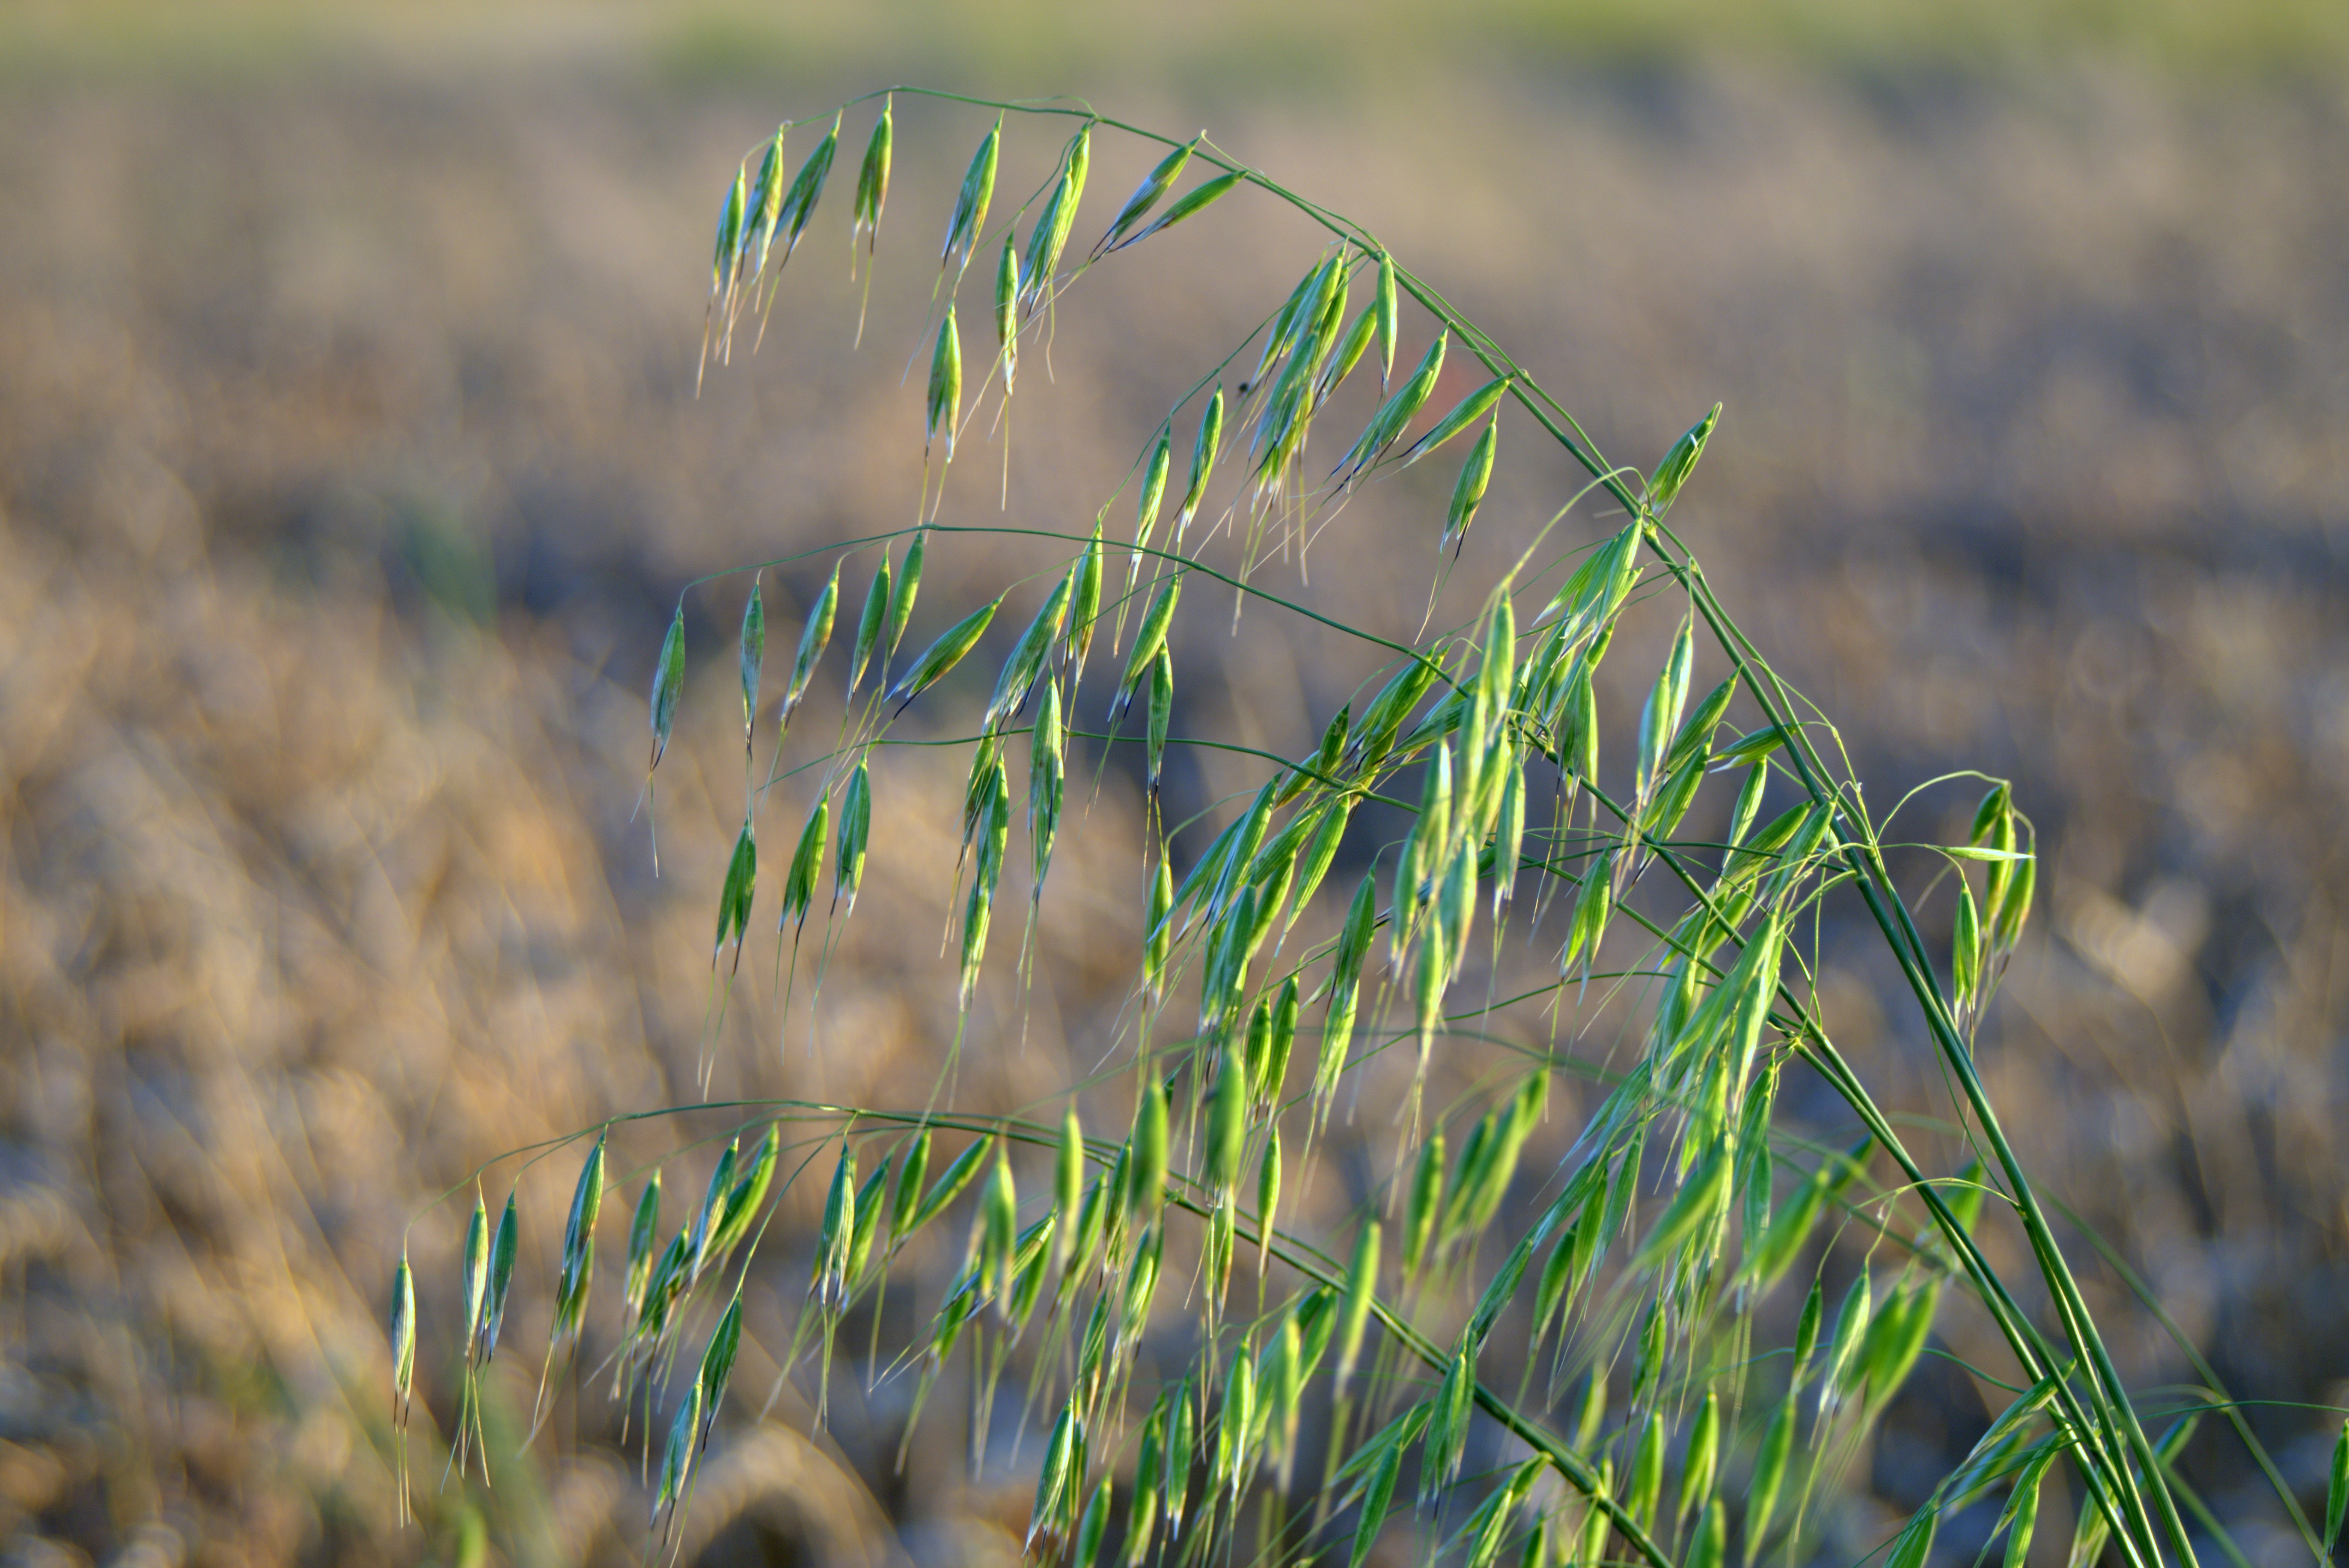
tree, water, nature, forest, grass, branch, plant, sunset, field, lawn, meadow, prairie, sunlight, leaf, flower, frost, summer, wildlife, green, autumn, corn, soil, agriculture, garden, flora, plants, wildflower, close up, blade of grass, fields, grassland, wetland, collections, habitat, the sun, ecosystem, false, macro photography, harvest festival, oats, meadow grass, natural environment, grass family, plant stem, land plant, phragmites